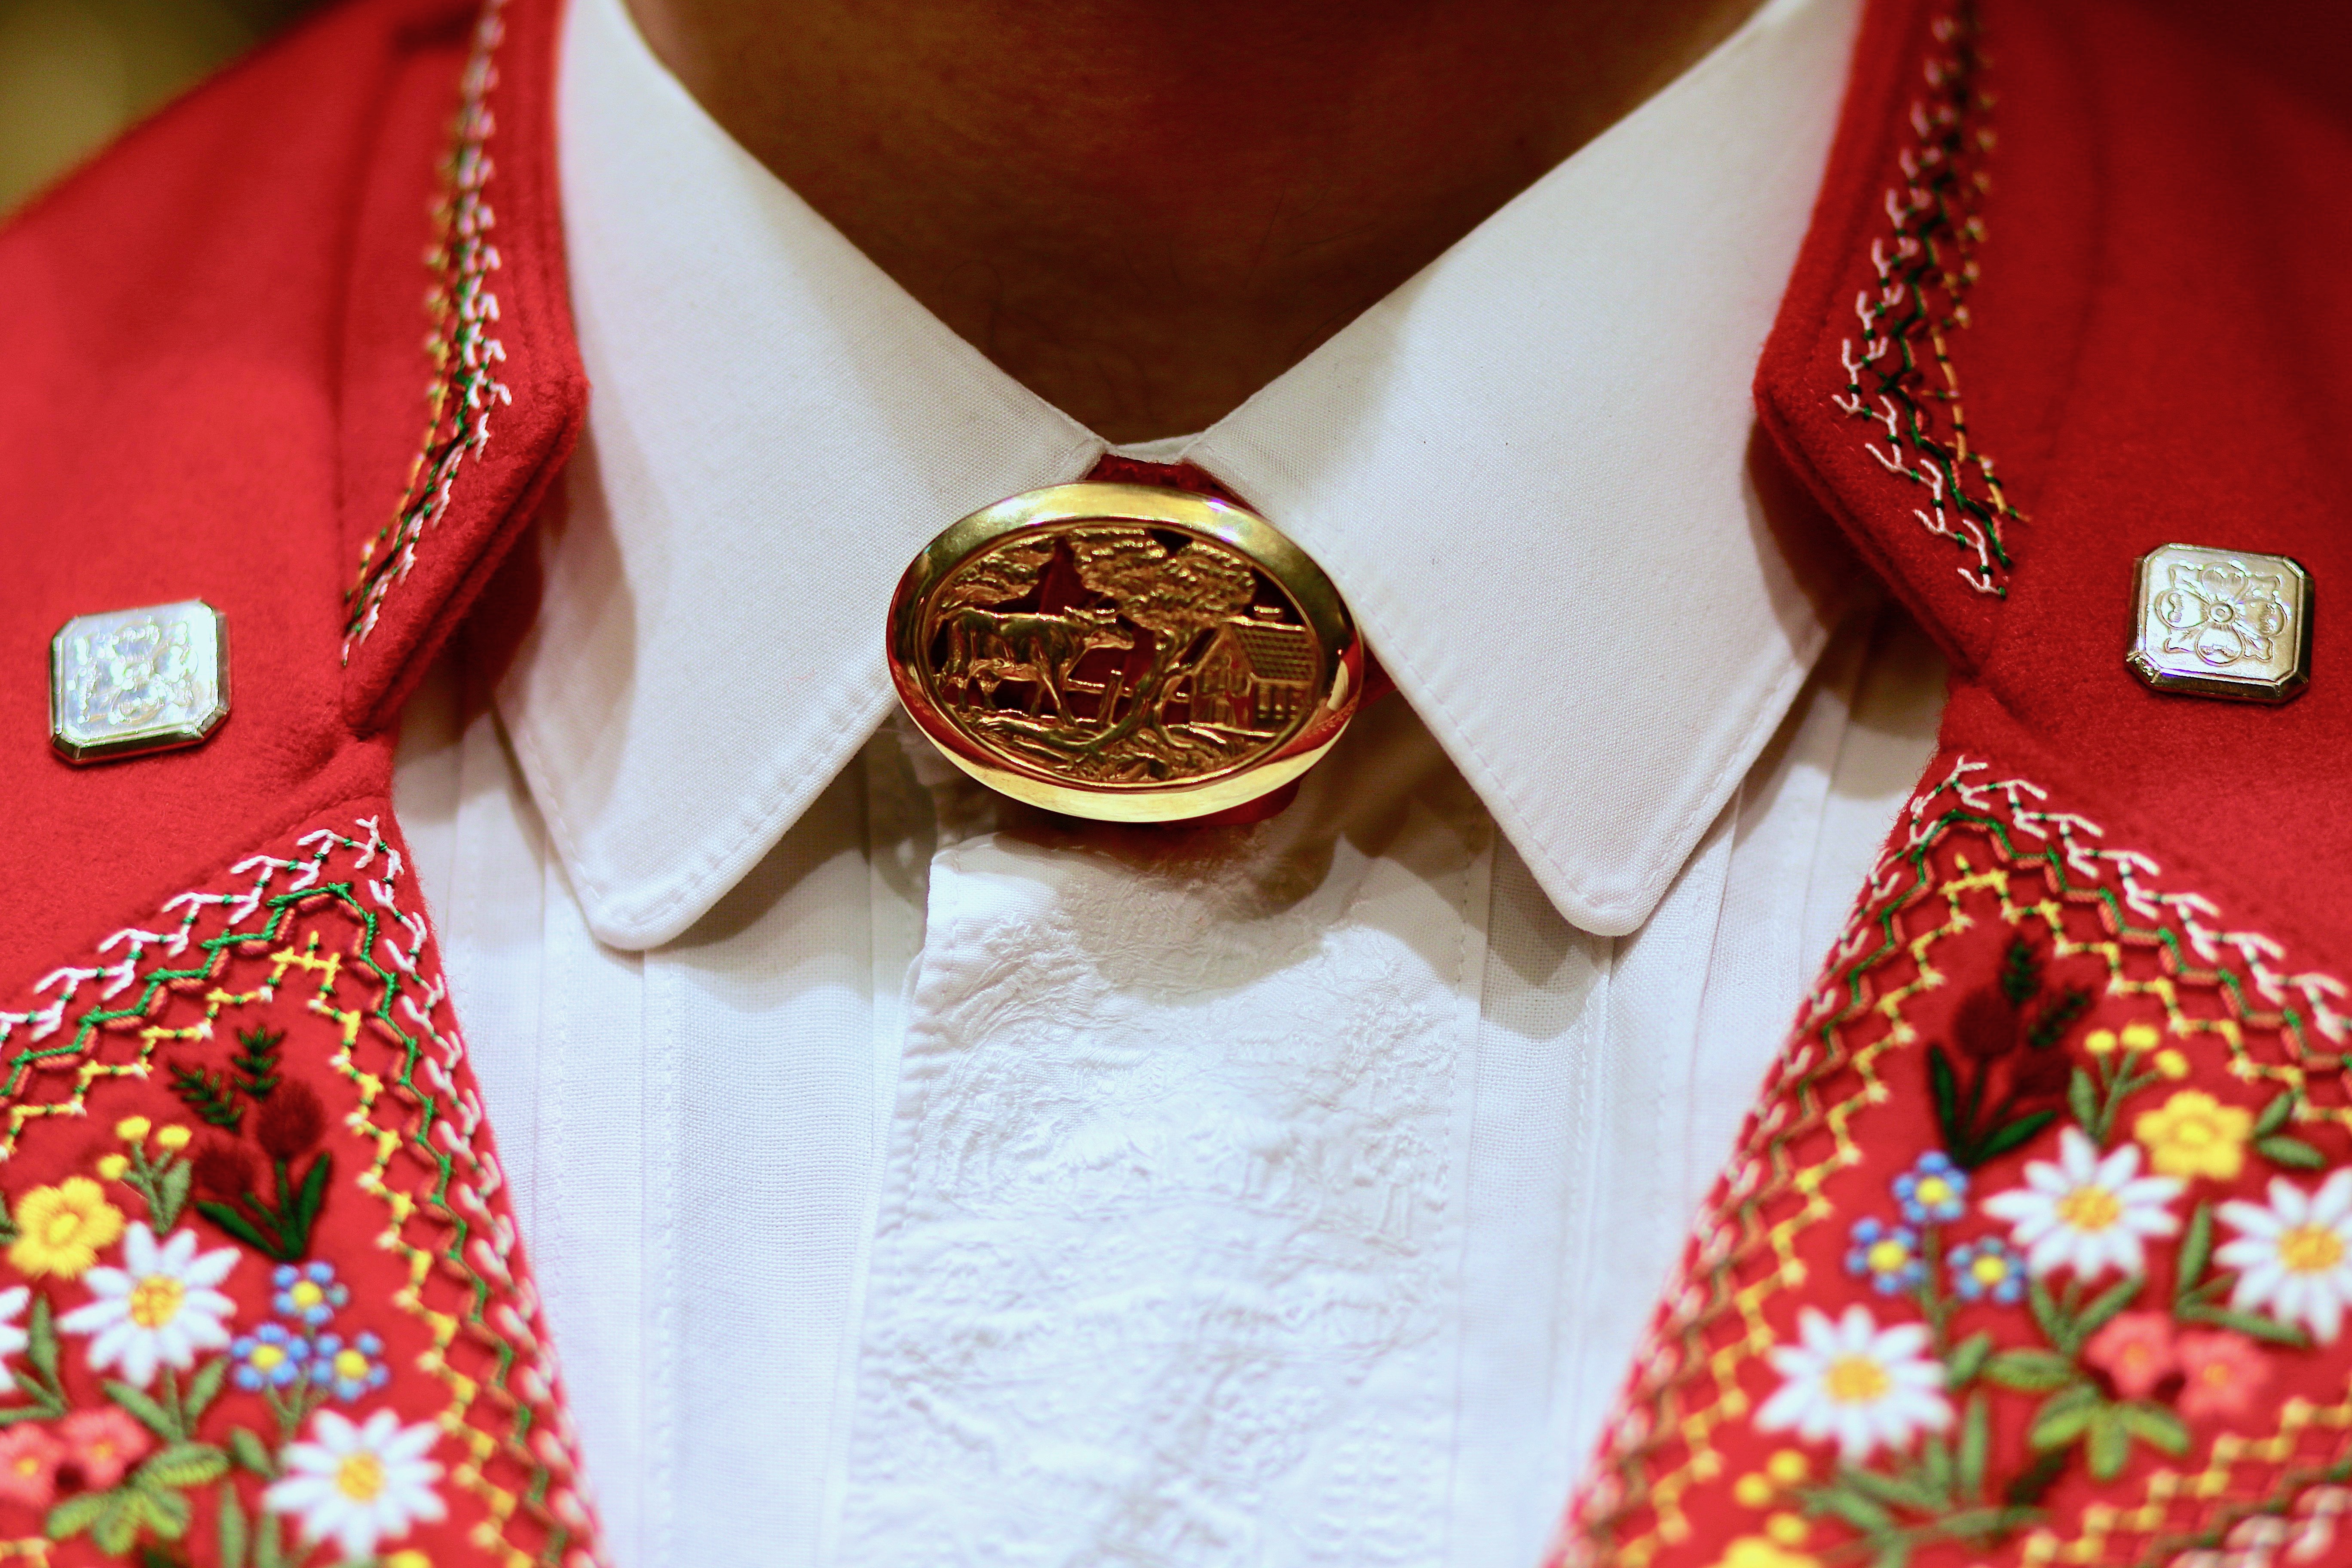
red, jacket, shirt, tradition, embroidery, customs, fashion accessory, broschette